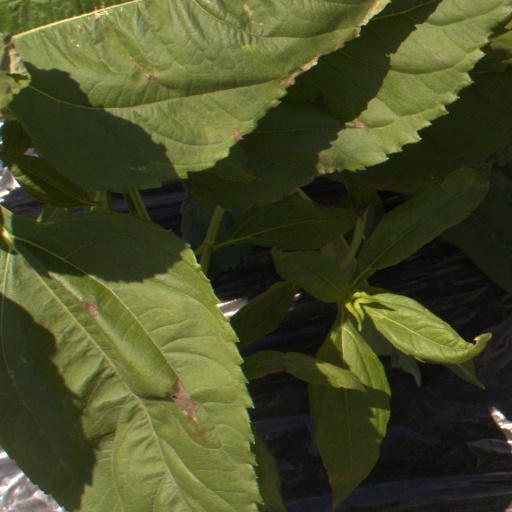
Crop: Jerusalem artichoke